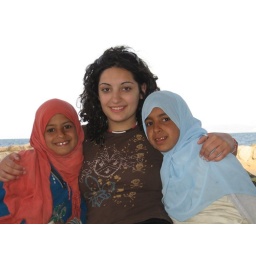
bedowin girls and I at beach in Dahab